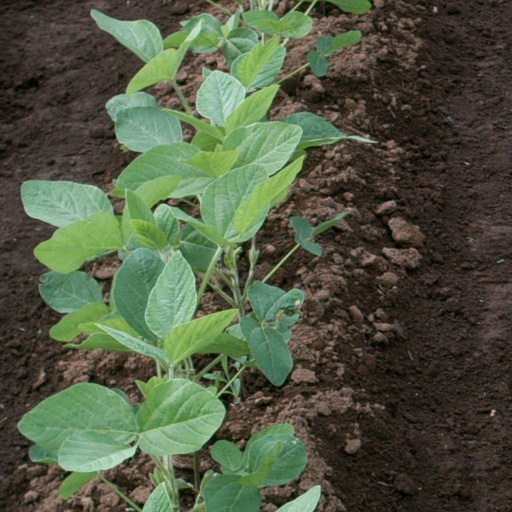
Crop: soybean